Cory Booker

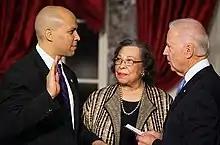
Booker's swearing in as senator, with his mother and Vice President Joe Biden

On December 20, 2012, Booker announced that he would explore running for the U.S. Senate seat then occupied by Frank Lautenberg in the 2014 election, ending speculation that he would challenge Governor Chris Christie in the 2013 gubernatorial election. On January 11, 2013, Booker filed papers to form a campaign committee without announcing whether he would run. About a month later, Lautenberg—then 89 years old—announced that he would not seek reelection in 2014.